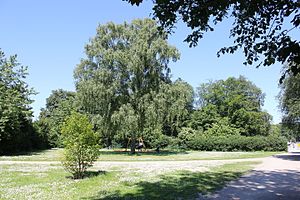
Amorparken
Amorparken
Amorparken er en park, der ligger mellem Rigshospitalet og Tagensvej i København. Parken ligger i forlængelse af Fredens Park.